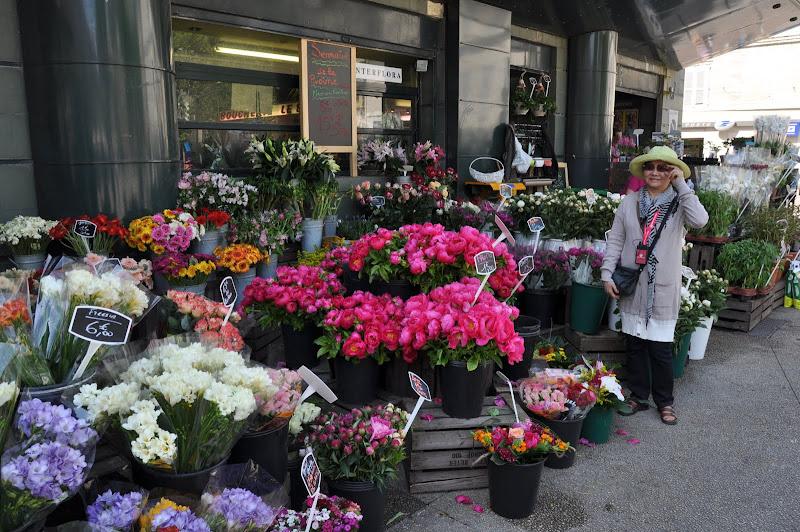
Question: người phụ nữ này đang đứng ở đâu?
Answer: ở trước cửa một tiệm bán hoa